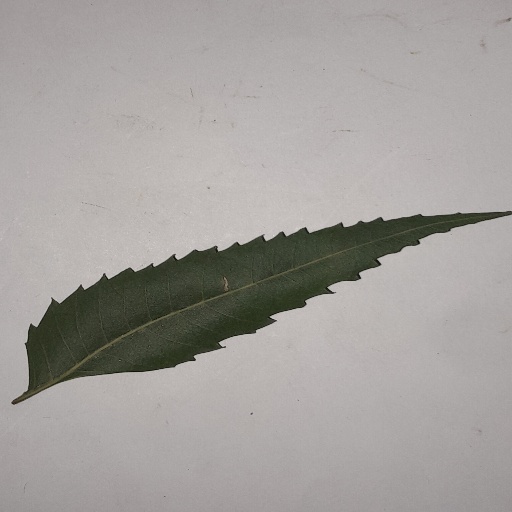
Species: Neem
Leaf condition: Healthy Leaf